Elisa Carrió

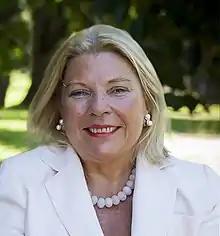
Carrió in 2015

Elisa María Avelina "Lilita" Carrió (born 26 December 1956) is an Argentine lawyer, professor, and politician. She is the leader of Civic Coalition ARI, one of the founders of Cambiemos, and was National Deputy for Chaco Province and Buenos Aires. Carrió is considered a liberal, Christian, and heterodox politician in Argentina.